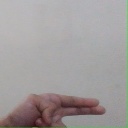
अक्षर: ह